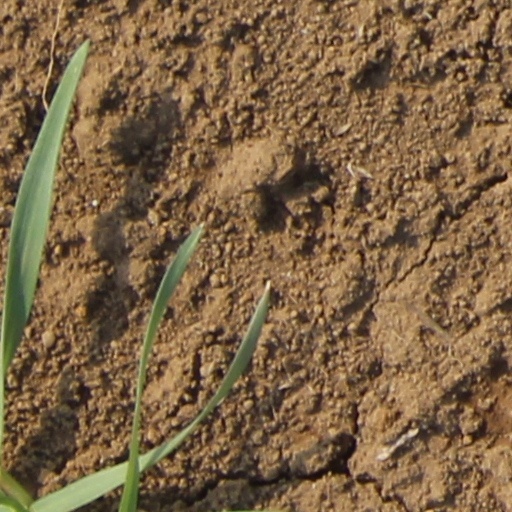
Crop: wheat